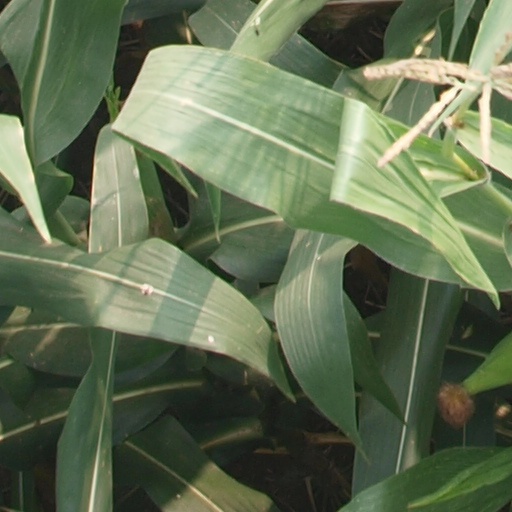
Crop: maize; corn